Edwin Bormann

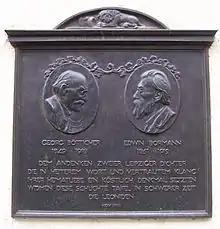

Edwin Bormann (14 April 1851 – 3 May 1912) was a German writer. He also published under the pseudonym "Bliemchen".